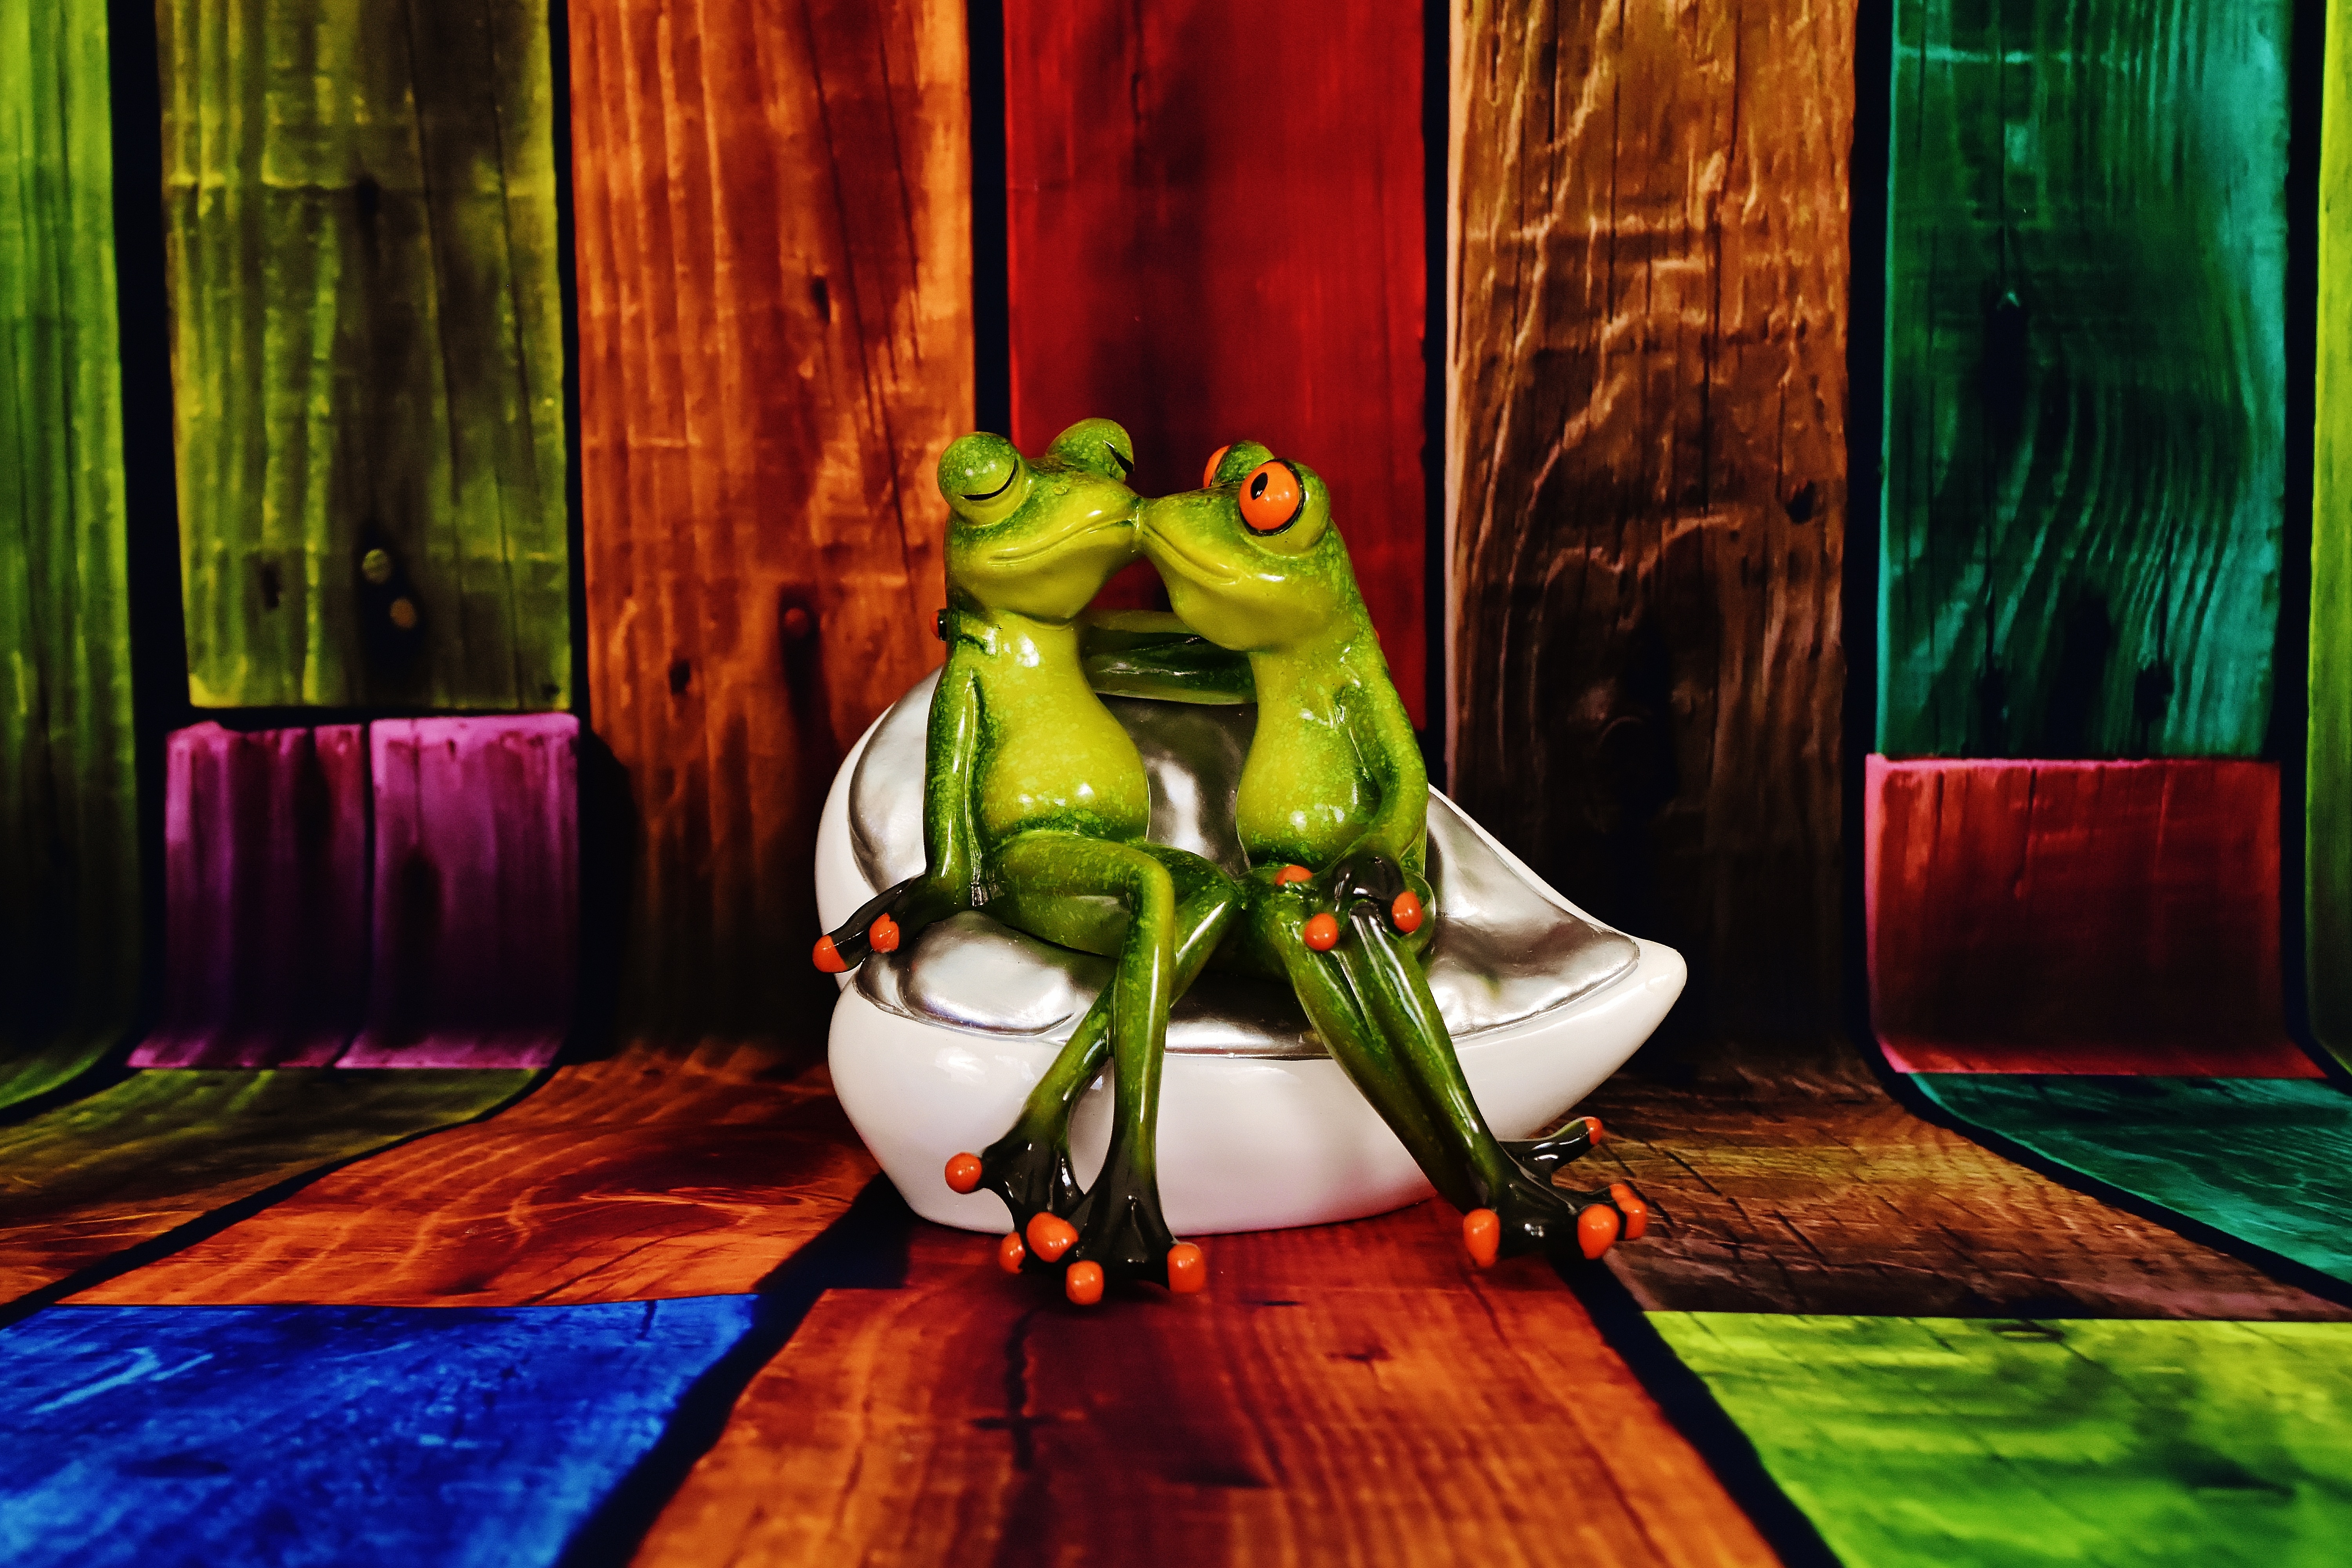
cute, love, green, color, kiss, partner, frog, still life, painting, fun, figure, illustration, decorative, funny, lovers, pair, frogs, screenshot, valentine's day, computer wallpaper